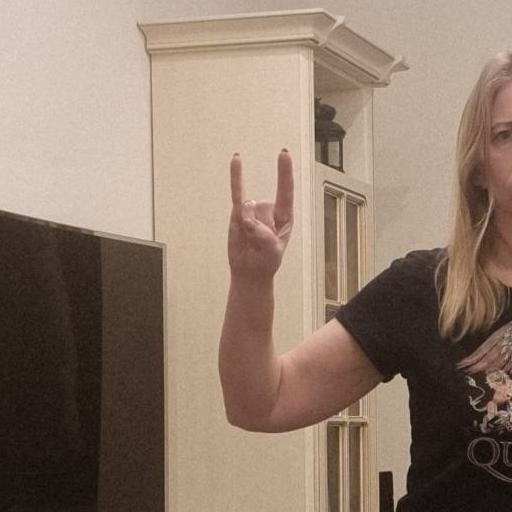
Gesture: rock